Moses Adams

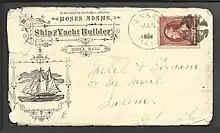
Moses Adams Ship and Yacht Builder.

Moses Adams (September 12, 1837July 16, 1894), was an Essex County shipbuilder. He had his own shipyard and built eighty-five schooners and pilot boats. Adams died in Essex, Massachusetts in 1894.